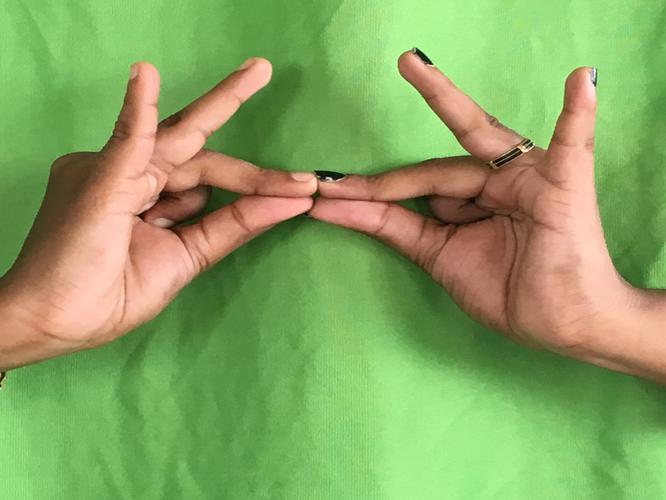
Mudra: Sakata
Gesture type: double_hand